Víctor Varela López

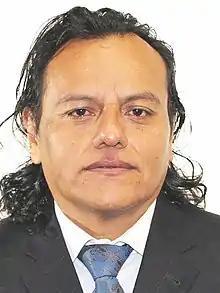
Víctor Varela López in 2018

Víctor Gabriel Varela López (born 20 April 1973) is a Mexican politician affiliated with Morena, who has served as a federal deputy in the LXIV and LXV Legislatures of the Mexican Congress, representing Mexico City's 22nd District. Between 2006 and 2009 he was a deputy of the LX Legislature from the Party of the Democratic Revolution, representing the same district in what was then the Federal District.